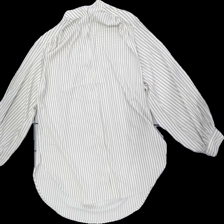
View: front
Type: Shirt
Category: Ladies
Brand: H&M
Colors: White, Grey
Material: 100%polyester
Pattern: Striped
Cut: Regular
Size: M
Season: Spring
Smell: Minor
Price range: 50-100
Recommended usage: Export